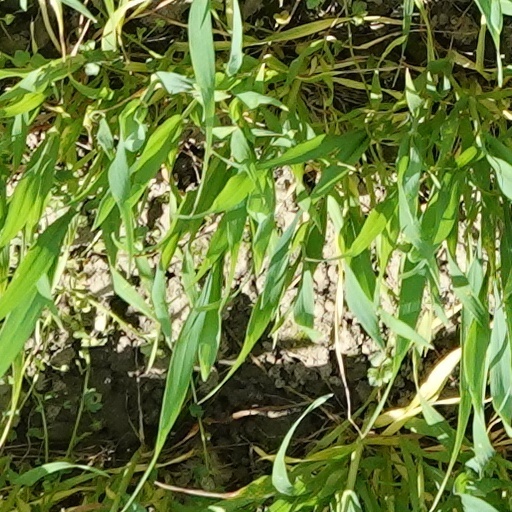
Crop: wheat